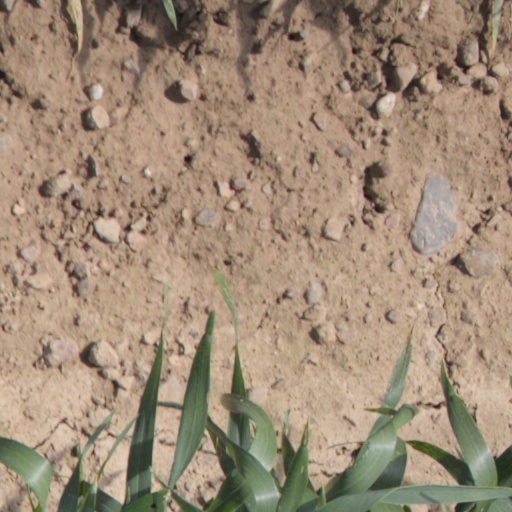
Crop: wheat